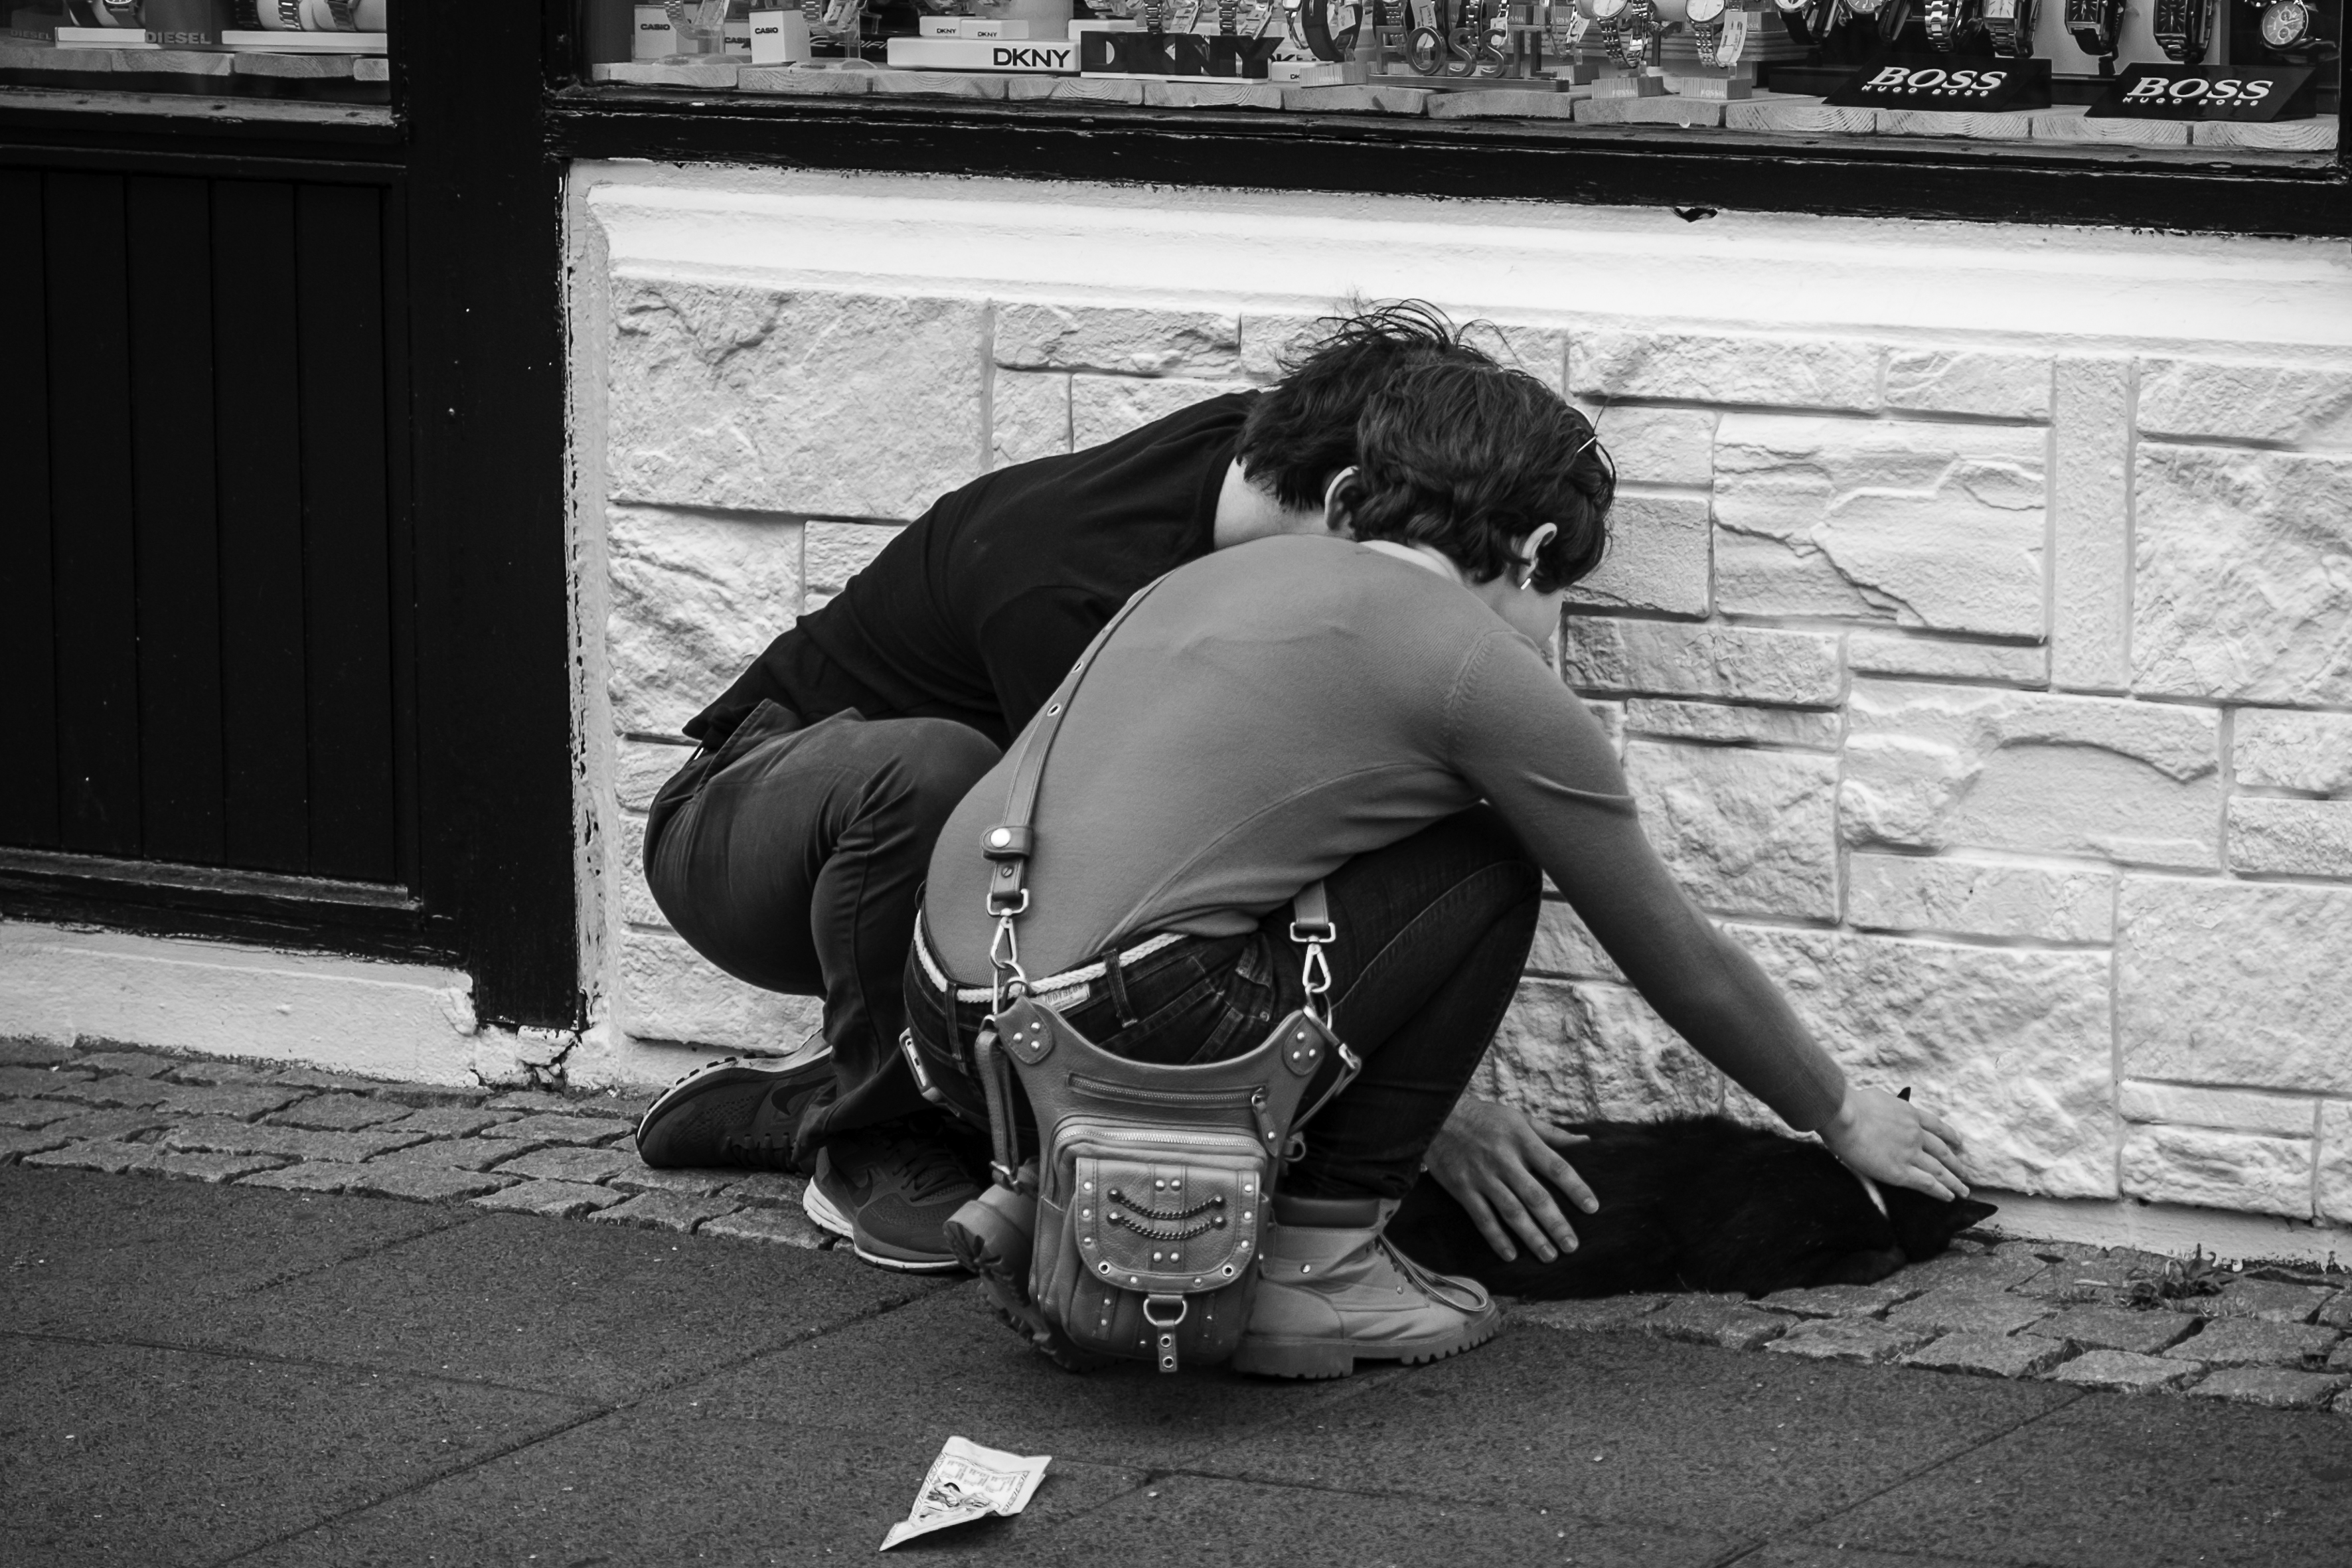
man, person, black and white, road, white, street, photography, urban, travel, male, fujifilm, sitting, child, iceland, black, monochrome, bw, blackandwhite, blackwhite, is, infrastructure, ngc, photograph, fuji, stphotographia, emotion, fujixt1, reykjavik, fujix, noireblanc, interaction, monochrome photography, human positions